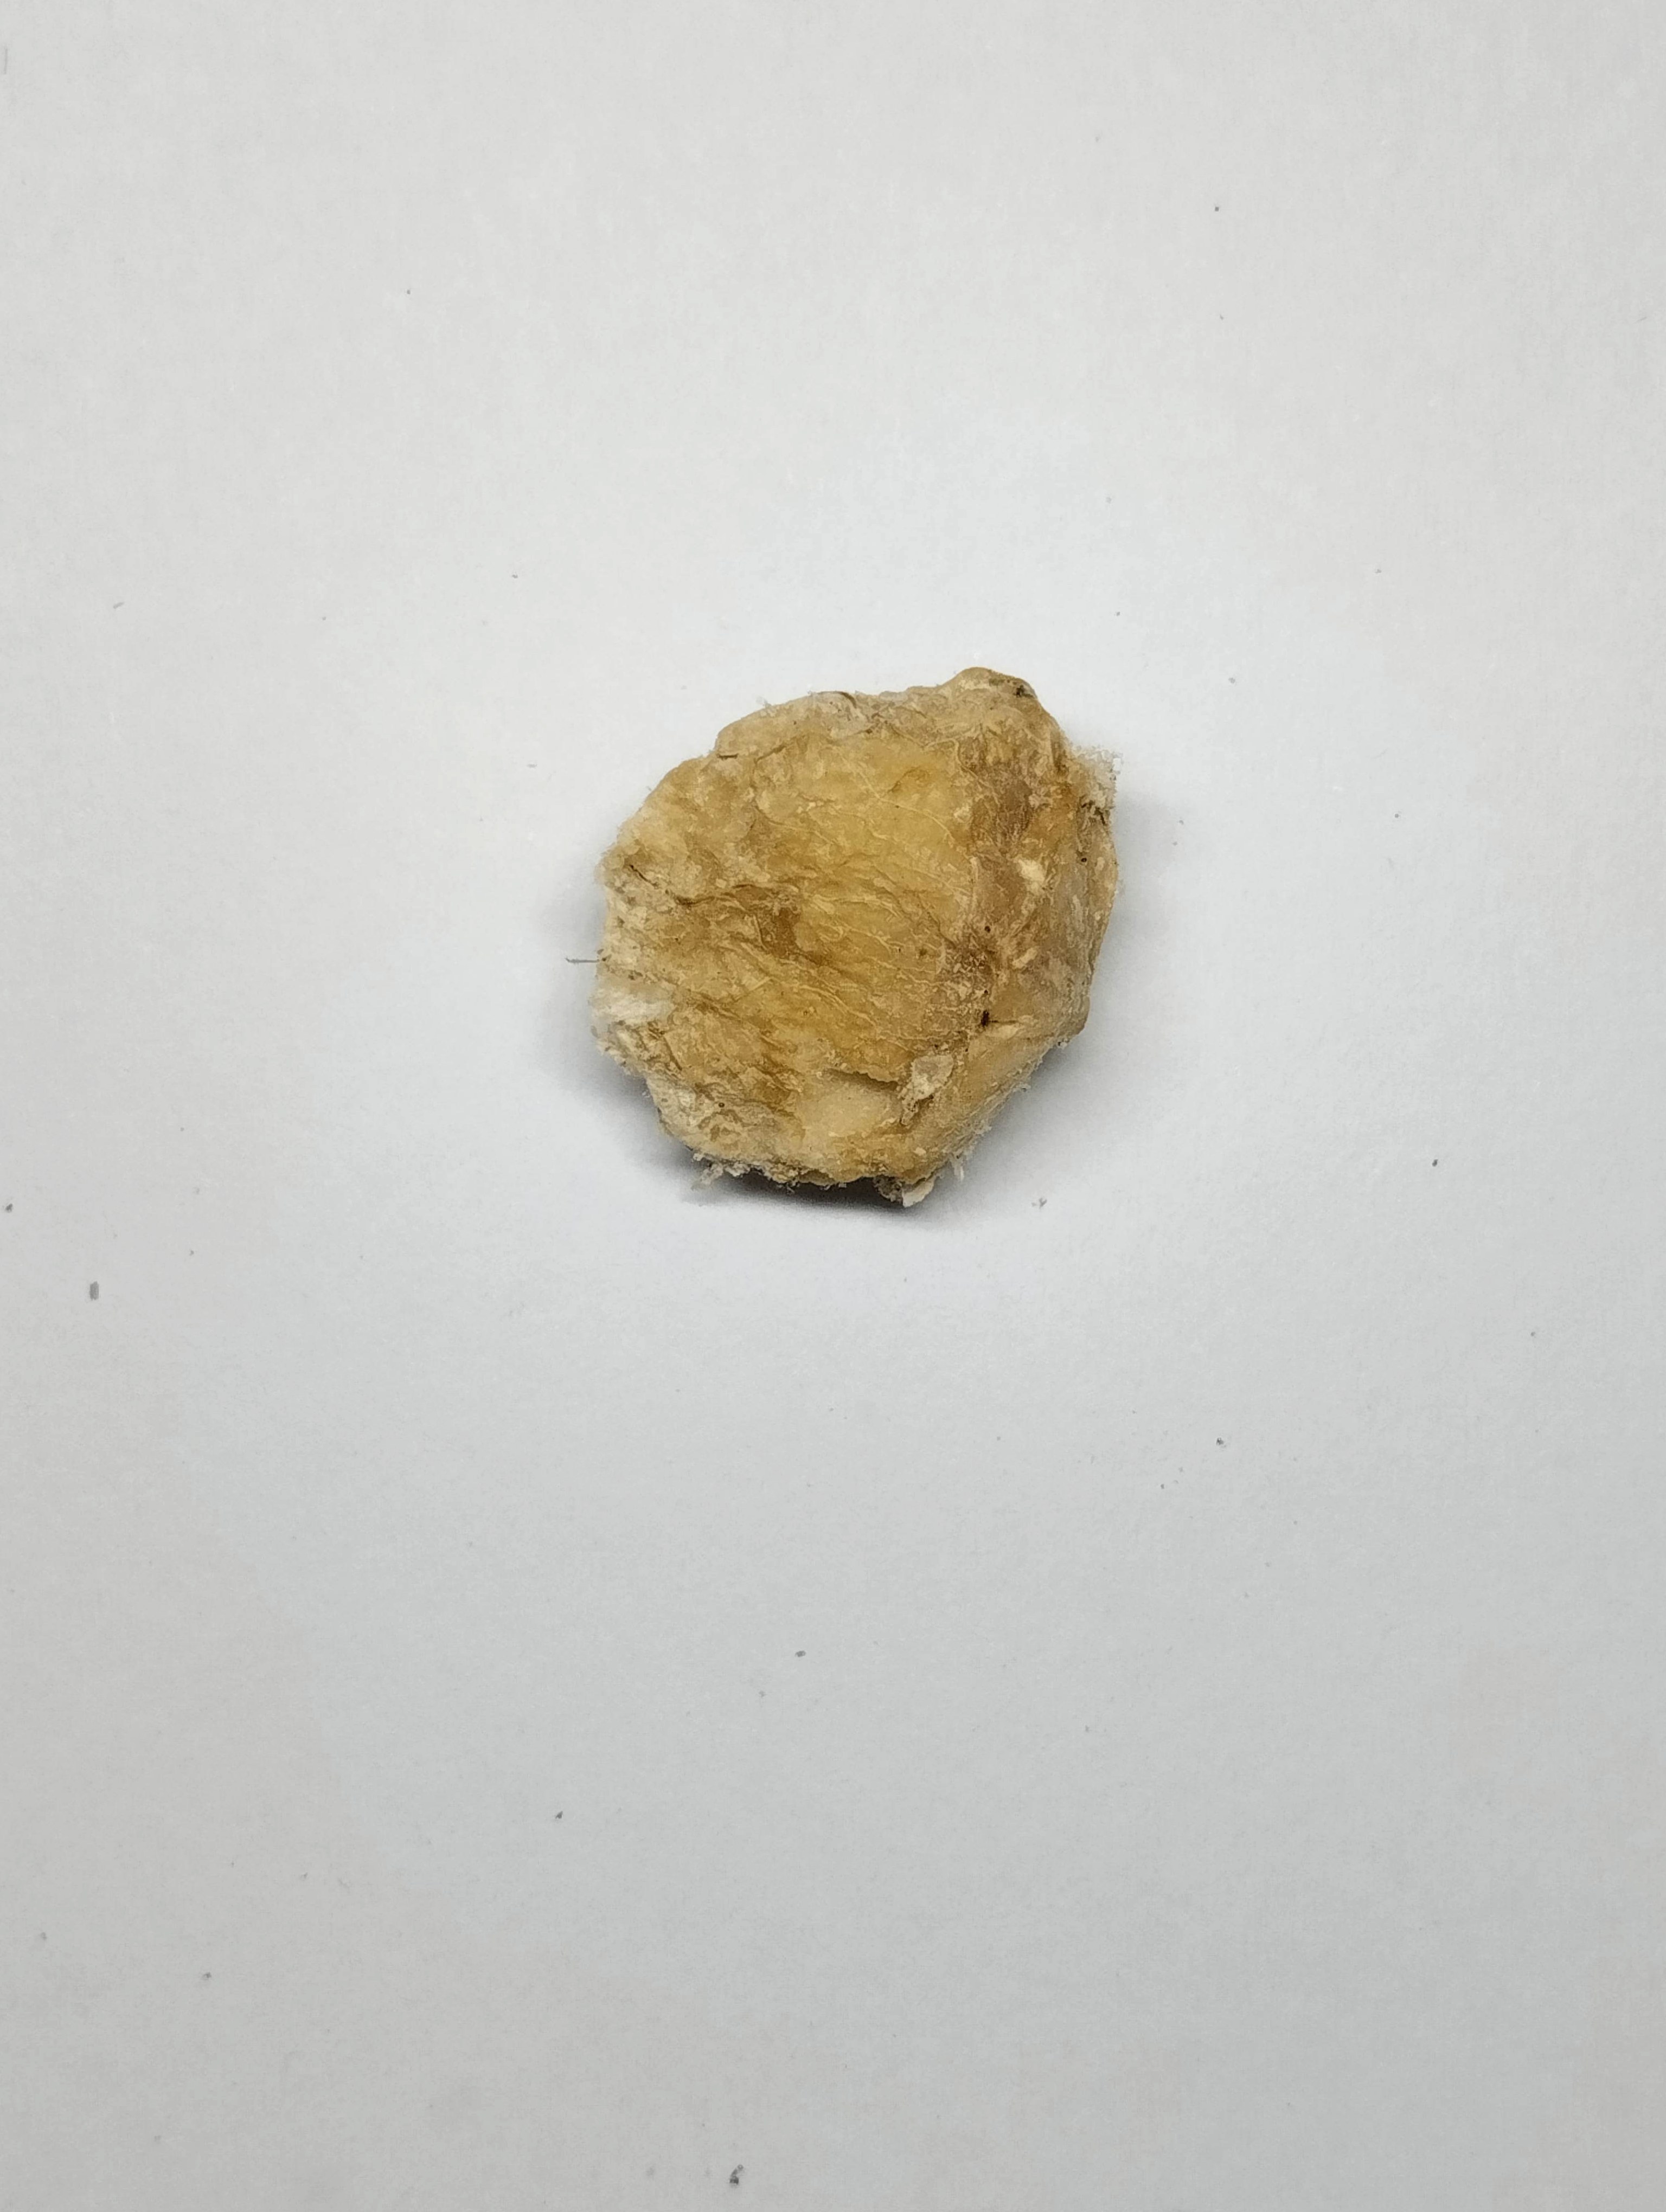
Label: rusak (damaged seed)